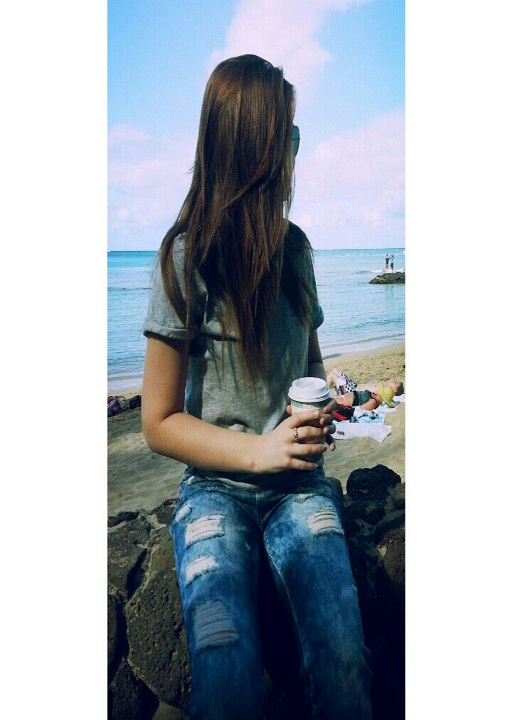
boyfriend jeans and coffee on the beach